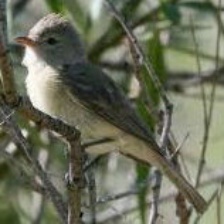
Species: NORTHERN BEARDLESS TYRANNULET
Scientific name: CAMPTOSTOMA IMBERBE